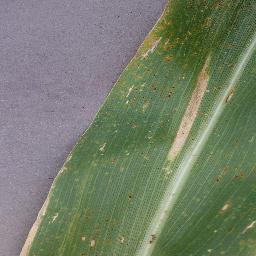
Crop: corn
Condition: (maize)_northern_blight